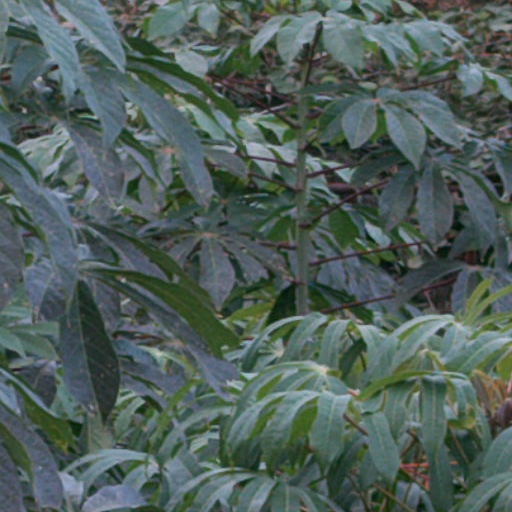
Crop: cassava